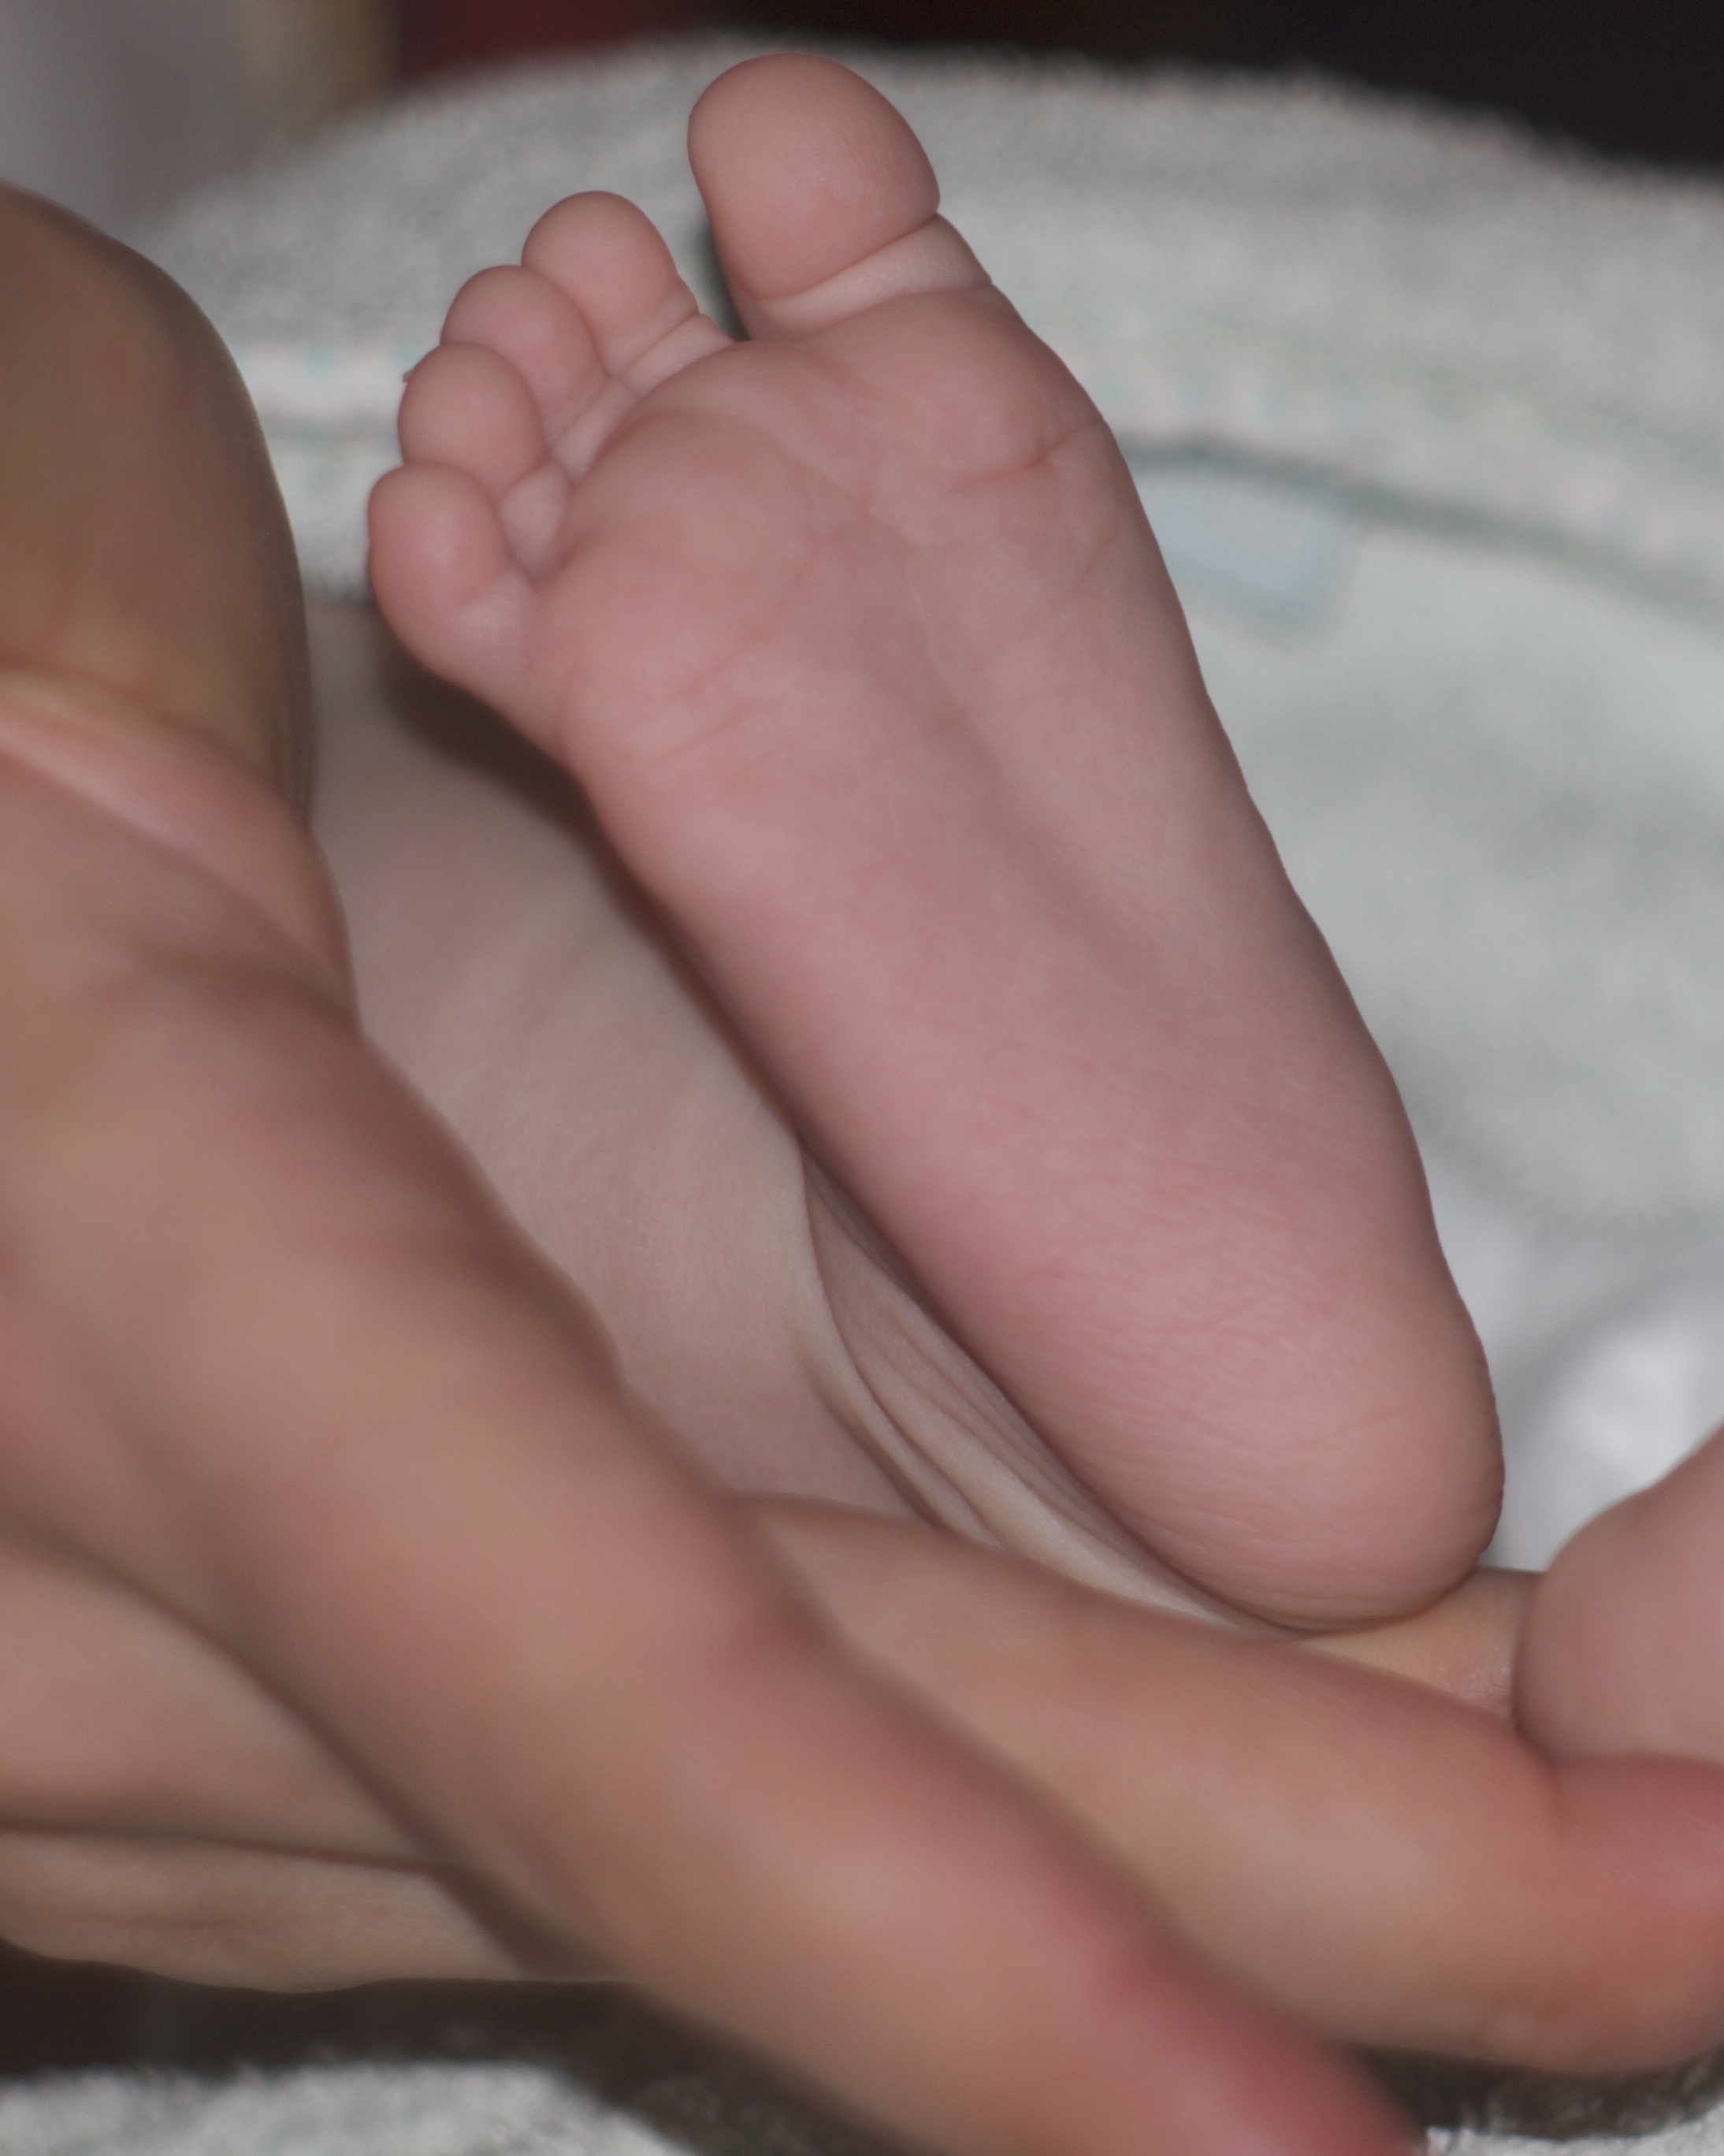
hand, leg, finger, foot, sole, arm, baby, muscle, mom, mouth, motherhood, close up, human body, thigh, organ, keep, toe, baby foot, sense